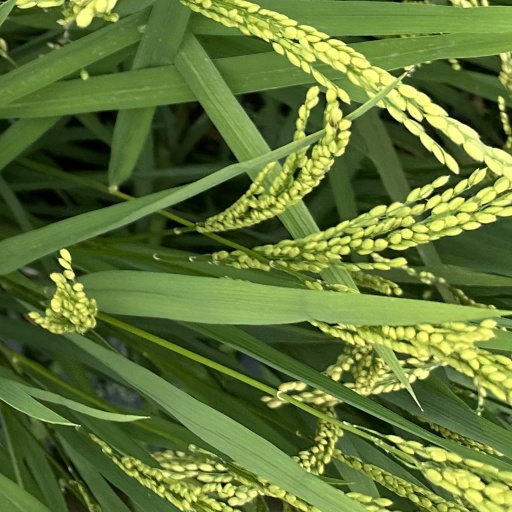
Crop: rice